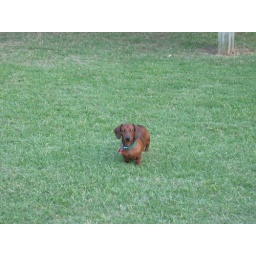
Rommel in a field of... grass